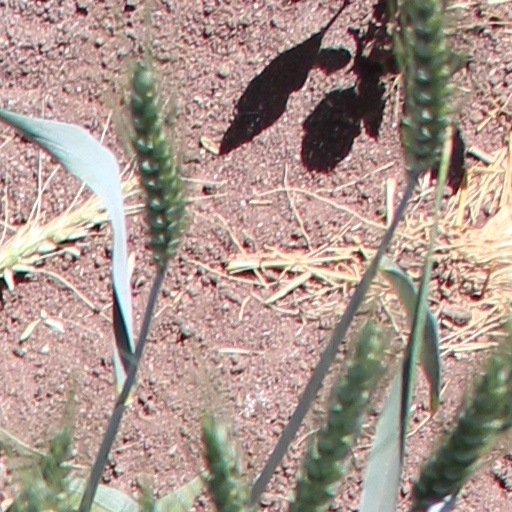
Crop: wheat